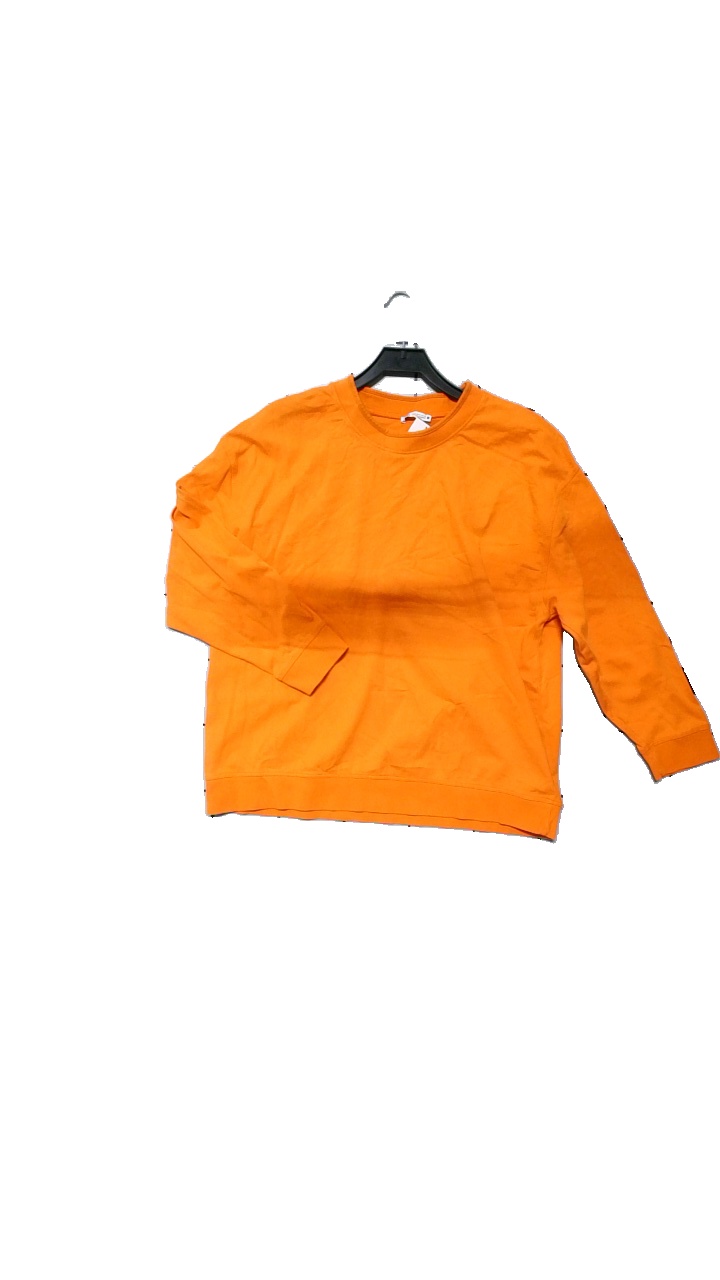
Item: Top (Ladies)
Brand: Zara
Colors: Orange
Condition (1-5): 3
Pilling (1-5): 4
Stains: Minor
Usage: Reuse
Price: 50-100